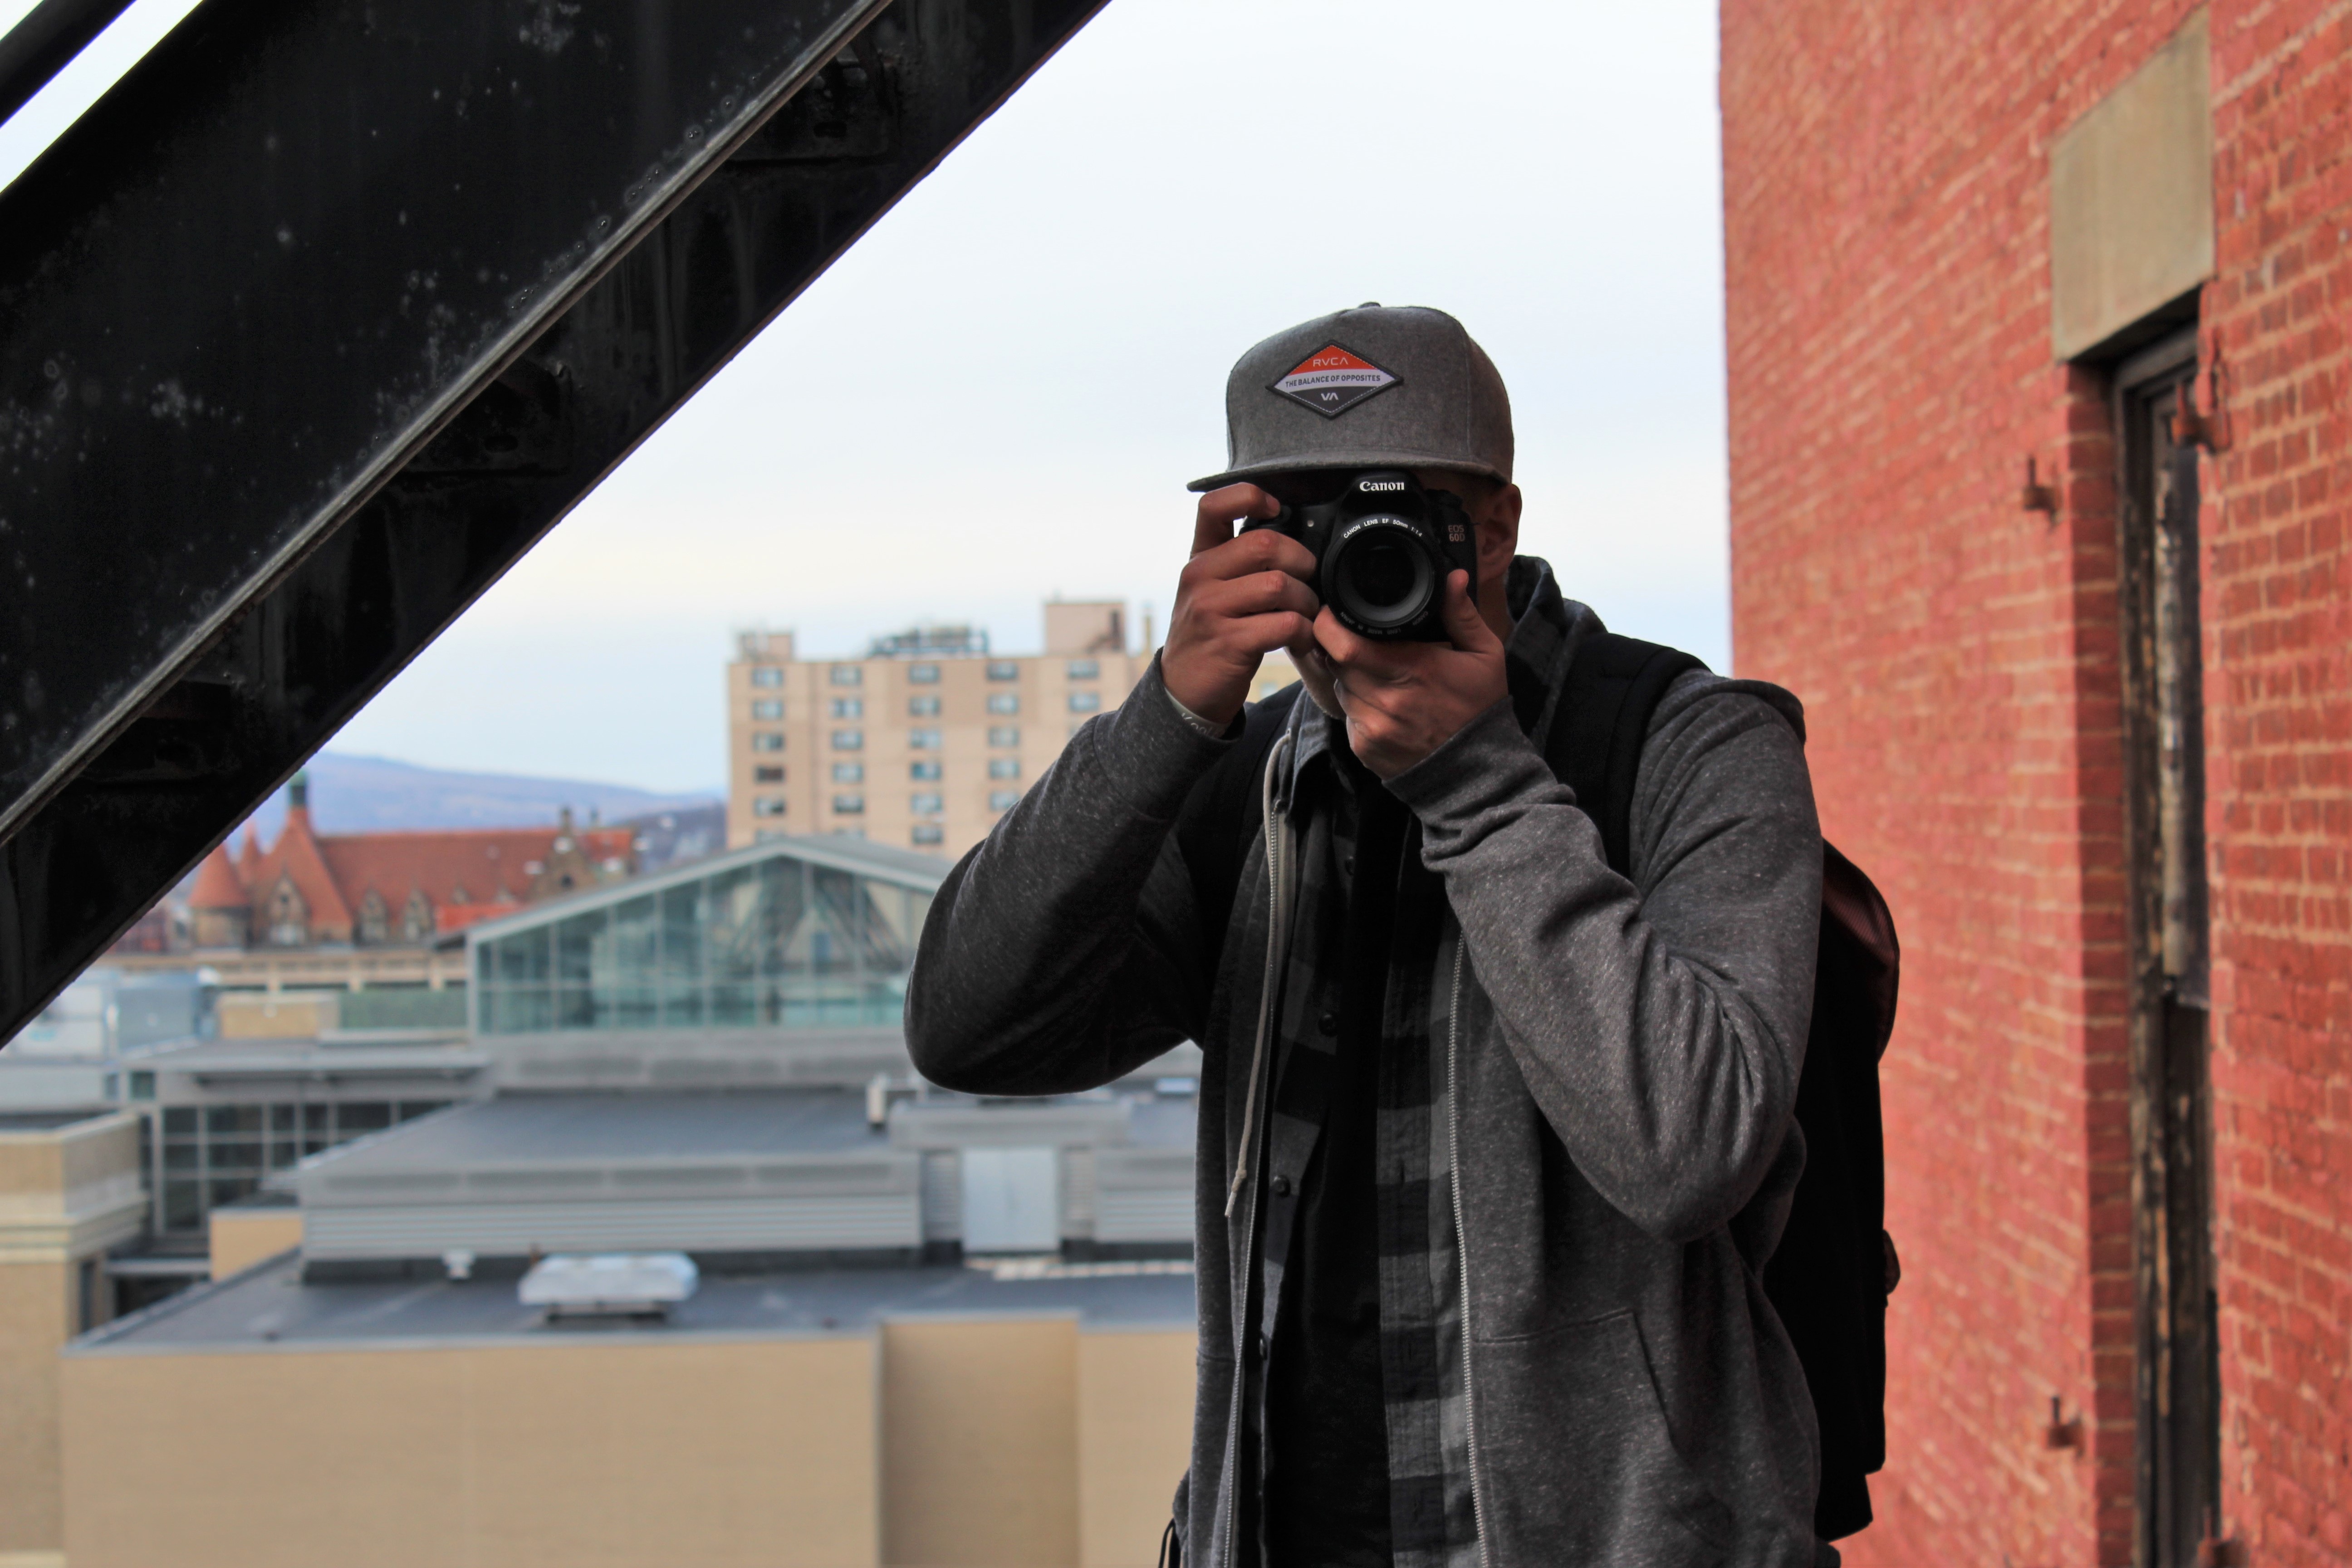
technology, building, sunglasses, glasses, eyewear, angle, vision care